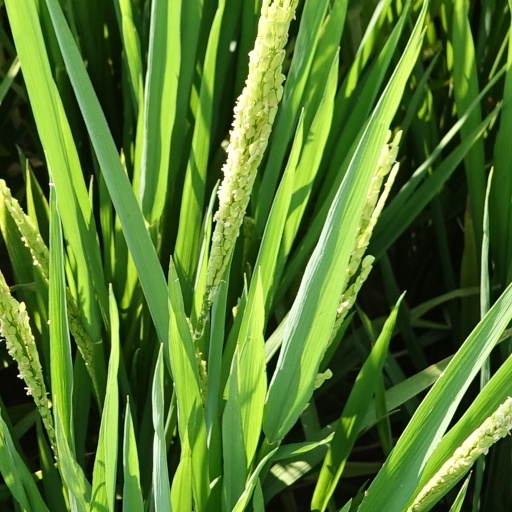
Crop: rice